Dassault Mirage IV

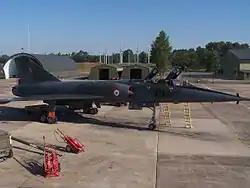
A French Mirage IVP of "escadron de bombardement 1/91 Gascogne" on tarmac

On 31 July 1996, the Mirage IVP was formally retired in its bomber capacity, the nuclear mission having been transferred from the Mirage IV to the newer Dassault Mirage 2000N. EB 2/91 was disbanded and EB 1/91 was redesignated ERS 1/91 ("Escadron de Reconnaissance Stratégique", Strategic Reconnaissance Squadron), using five remaining Mirage IVPs based at Mont-de-Marsan; the remaining aircraft were stored at Chateaudun. In the reconnaissance role, the Mirage IVP has seen service over Bosnia, Iraq, Kosovo and Afghanistan.